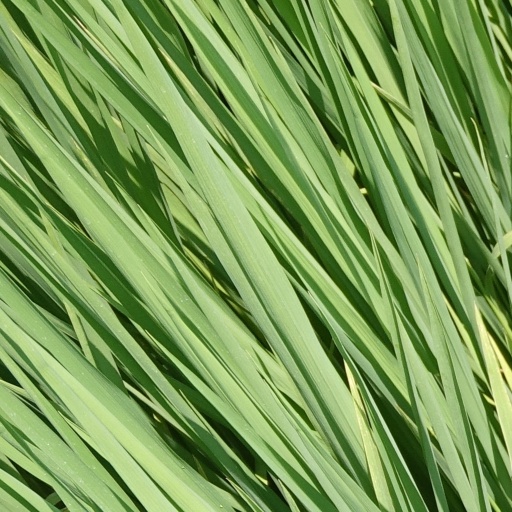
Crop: rice